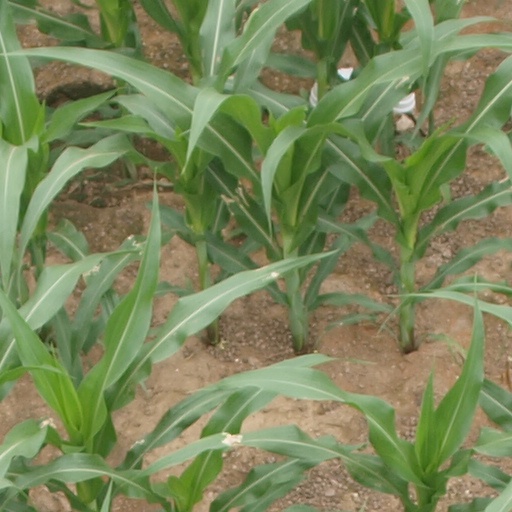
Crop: maize; corn